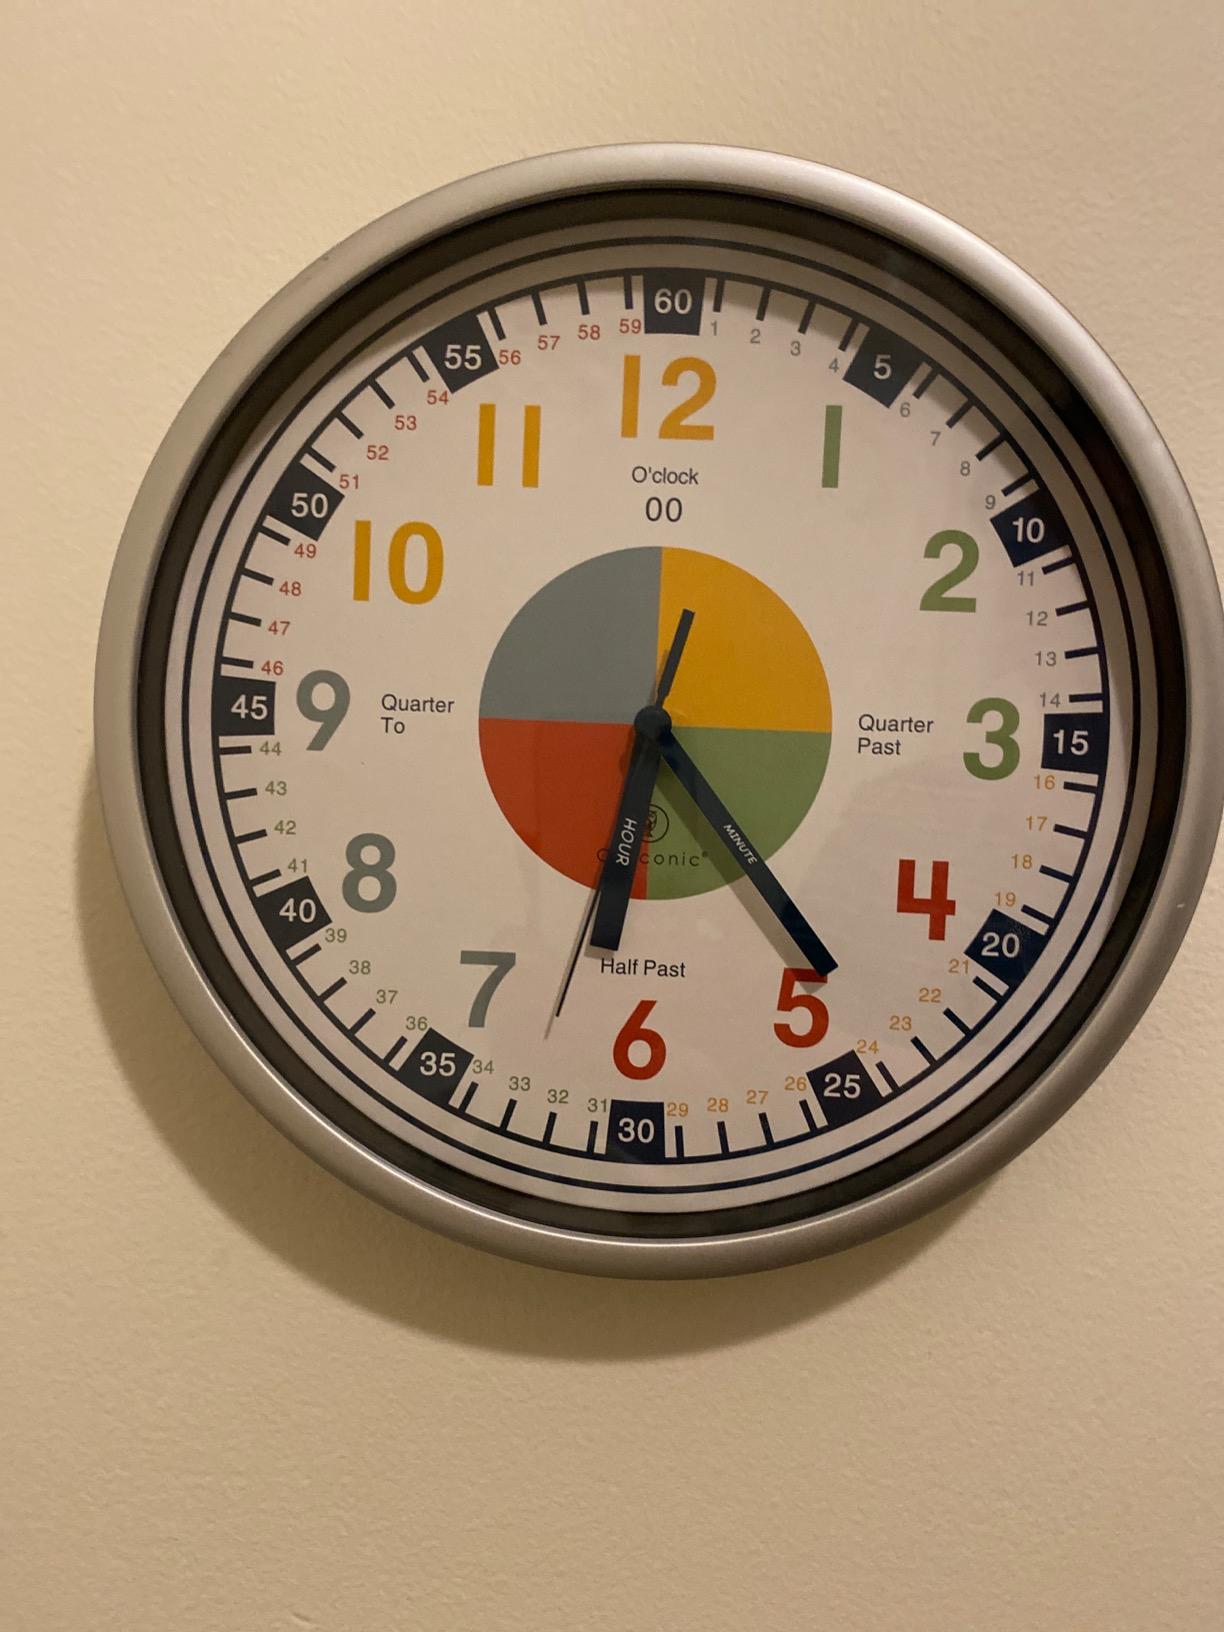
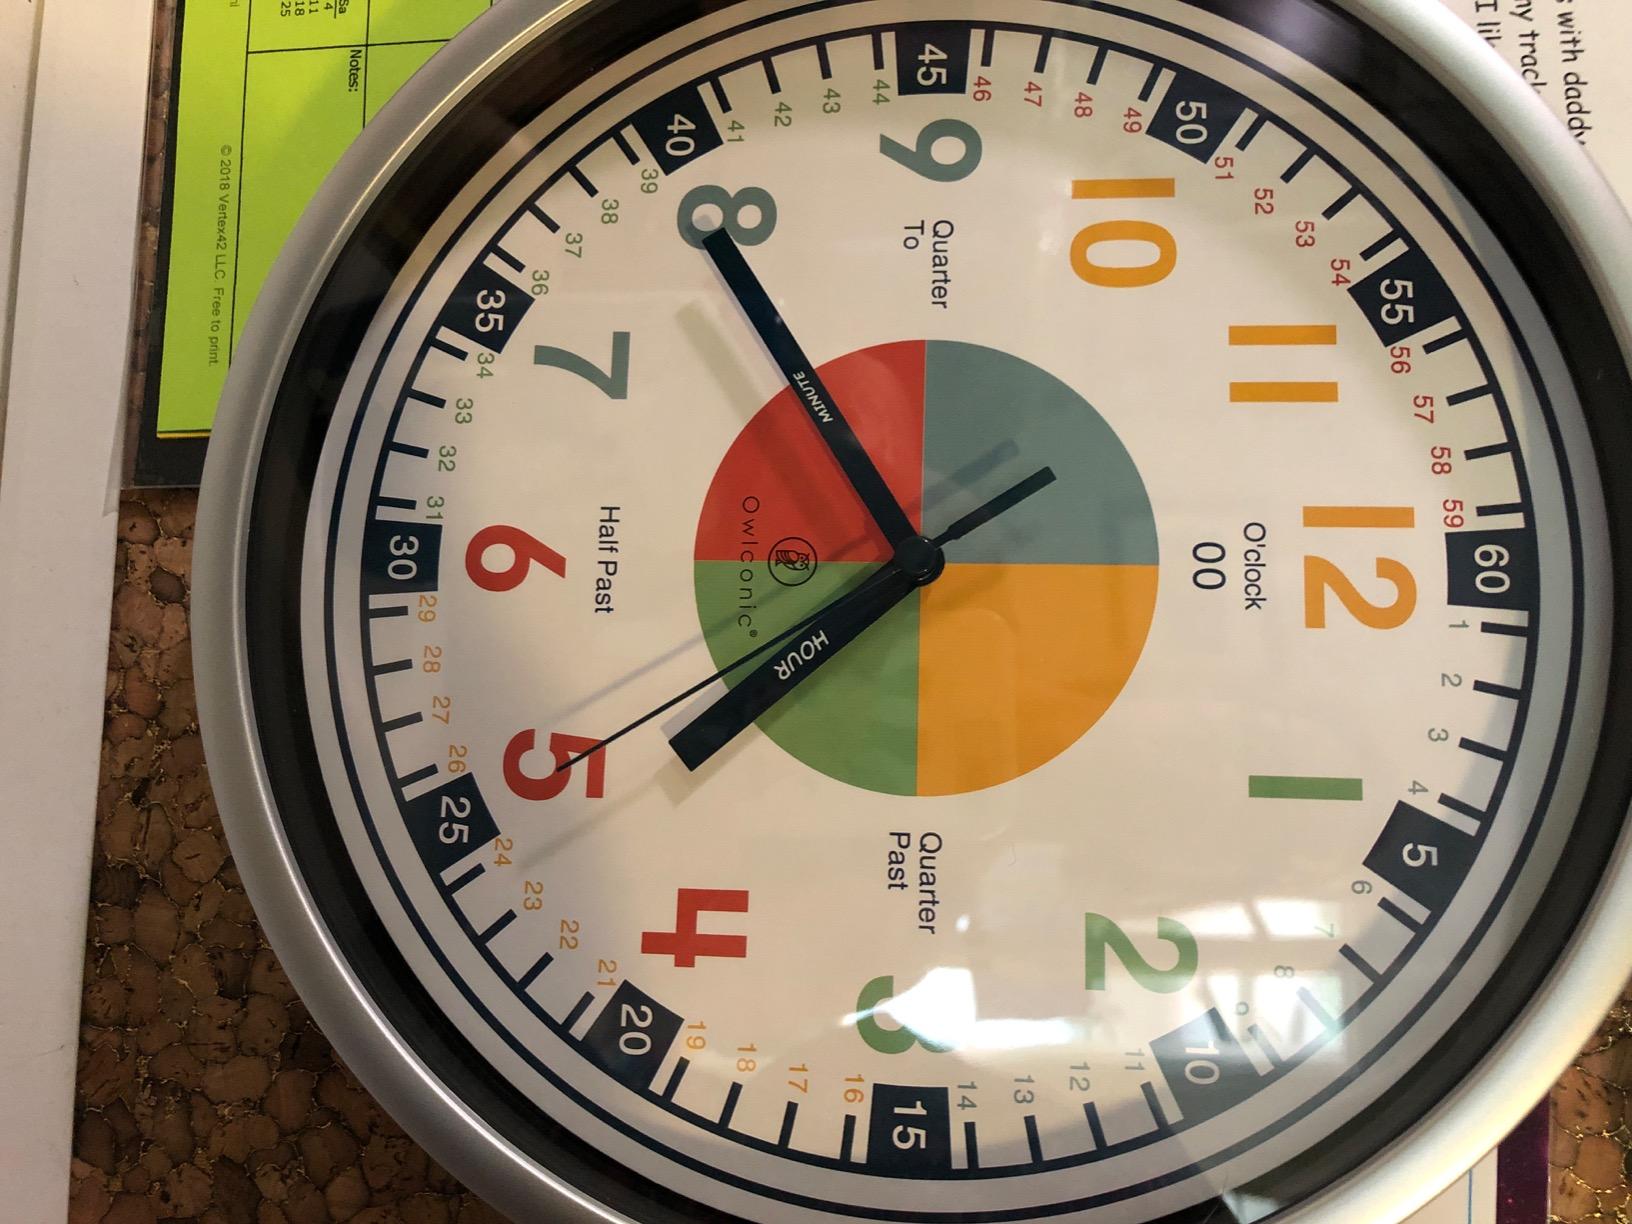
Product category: clock
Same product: yes